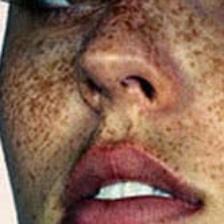
Label: faces